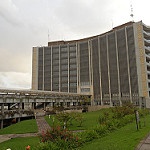
Scene: Outdoor